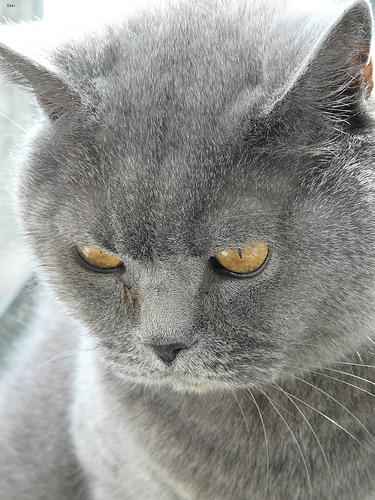
Breed: British Shorthair